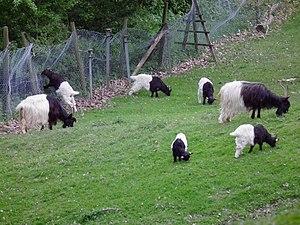
La chèvre à col noir du Valais, en allemand Walliser Schwarzhalsziege, appelée aussi chèvre des glaciers est une race montagnarde typique, originaire du Valais. Son apparence très particulière lui confère une valeur essentiellement culturelle.